Food power

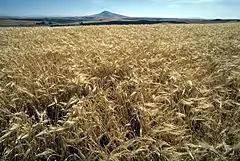
Barley is a major animal feed crop.

During the time the United States was the most dominant in all areas like military, energy, exports, etc. Food Power was not really thought about. However, since some of those powers have since diminished, the power of food has come to the surface. In the realm of food, The United States remains at the top, unchallenged. The United States has the position of being the largest producer and exporter of food. While other nations, predominantly developing nations but even some of the richest oil-exporting nations, are beginning to have food shortages and becoming more and more dependent on imported food from the United States, giving it more and more power. This allows the United States to expect friendly behavior from the countries that import American food. It is also likely that the United States would have some form of influence over these countries. Even some of the poorest OPEC countries have become dependent on U.S. wheat. Therefore, there is a possibility that the United States could restrict its food exports for political purposes. The United States could use this Food power as a means of exerting pressure on OPEC countries. Food power will be most effective in times of food shortage or famine because this is when those countries that have some dependence on the United States are most desperate.